Numerical Stroop effect

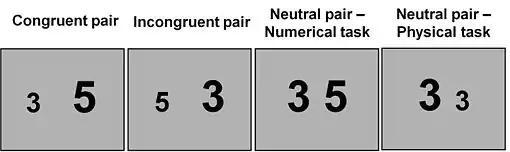
Example of the different conditions: congruent, incongruent and neutral trials

The numerical Stroop effect, a concept rooted in cognitive psychology, refers to the interference that occurs when individuals are asked to compare numerical values or physical sizes of digits presented together. The effect arises when there is a mismatch—or incongruity—between the numerical value and the physical size of the digits. For example, comparing a physically larger "3" and a smaller "" can result in slower reaction times, as the brain encounters conflicting information between size and value. Conversely, response times are faster when the size and value align, such as a large "5" and a small "".